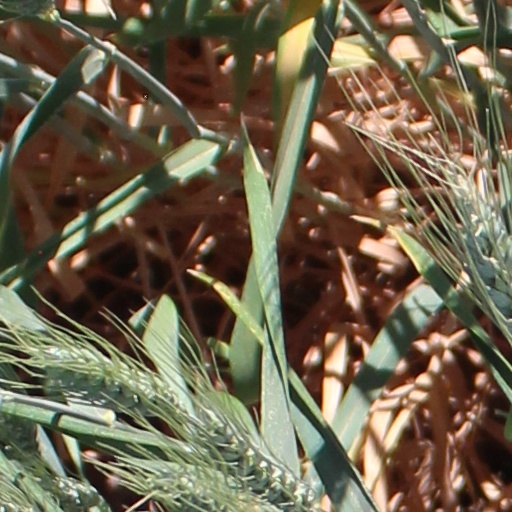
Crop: wheat